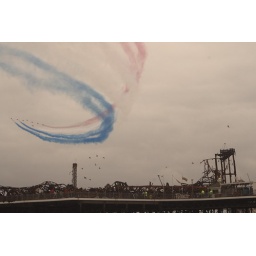
wide shot of the red arrows flying over the remains of the grand pier, weston-super-mare